Describe the emotion expressed in this image:  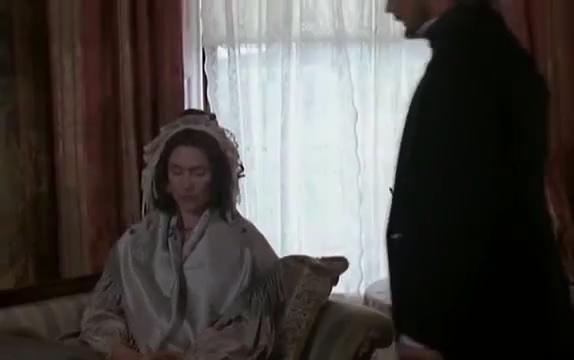
This person displays Pain, valence and arousal with moderate intensity.